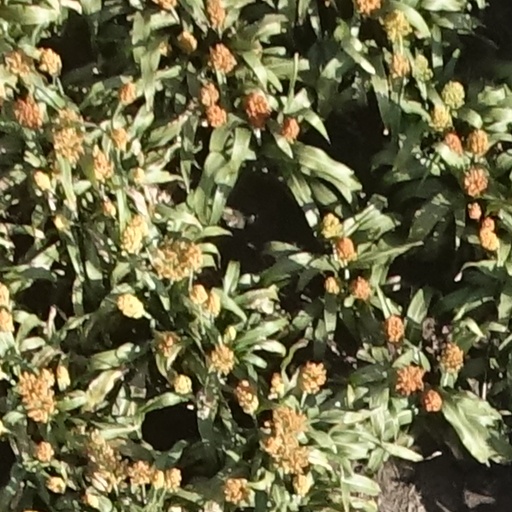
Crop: sorghum